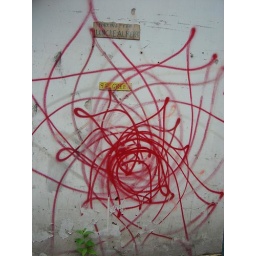
Free formed flower below sign that says 'Parking for Uncle Albert'. Love the sign.